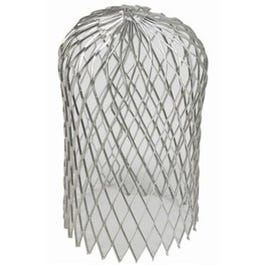
Leaf Strainer, Universal, Aluminum
Universal, aluminum leaf strainer.
Brand: Amerimax
Category: Hardware > Building Materials > Roofing > Gutter Accessories